Cottonwood River Pratt Truss Bridge

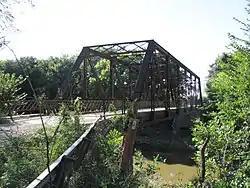

The Cottonwood River Pratt Truss Bridge is a historic bridge which carries Main Street across the Cottonwood River in Cedar Point, Kansas, USA. The single-span Pratt truss bridge was built in 1916 by the Missouri Valley Bridge and Iron Company. Locals proposed a bridge along a western extension of Main Street in 1914, but construction did not begin until late 1915 due to negotiations over its price; the county initially received no bids for the bridge after underestimating its cost, and it rejected every bid in the second round until the Missouri Valley Company dropped theirs to $8,750. The bridge is long, wide and is above the river. The Pratt truss design, with vertical and center-facing diagonal beams, was commonly used at the time due to its stability. The Cottonwood River bridge is one of roughly 800 examples of the type in Kansas.